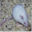
Label: mouse